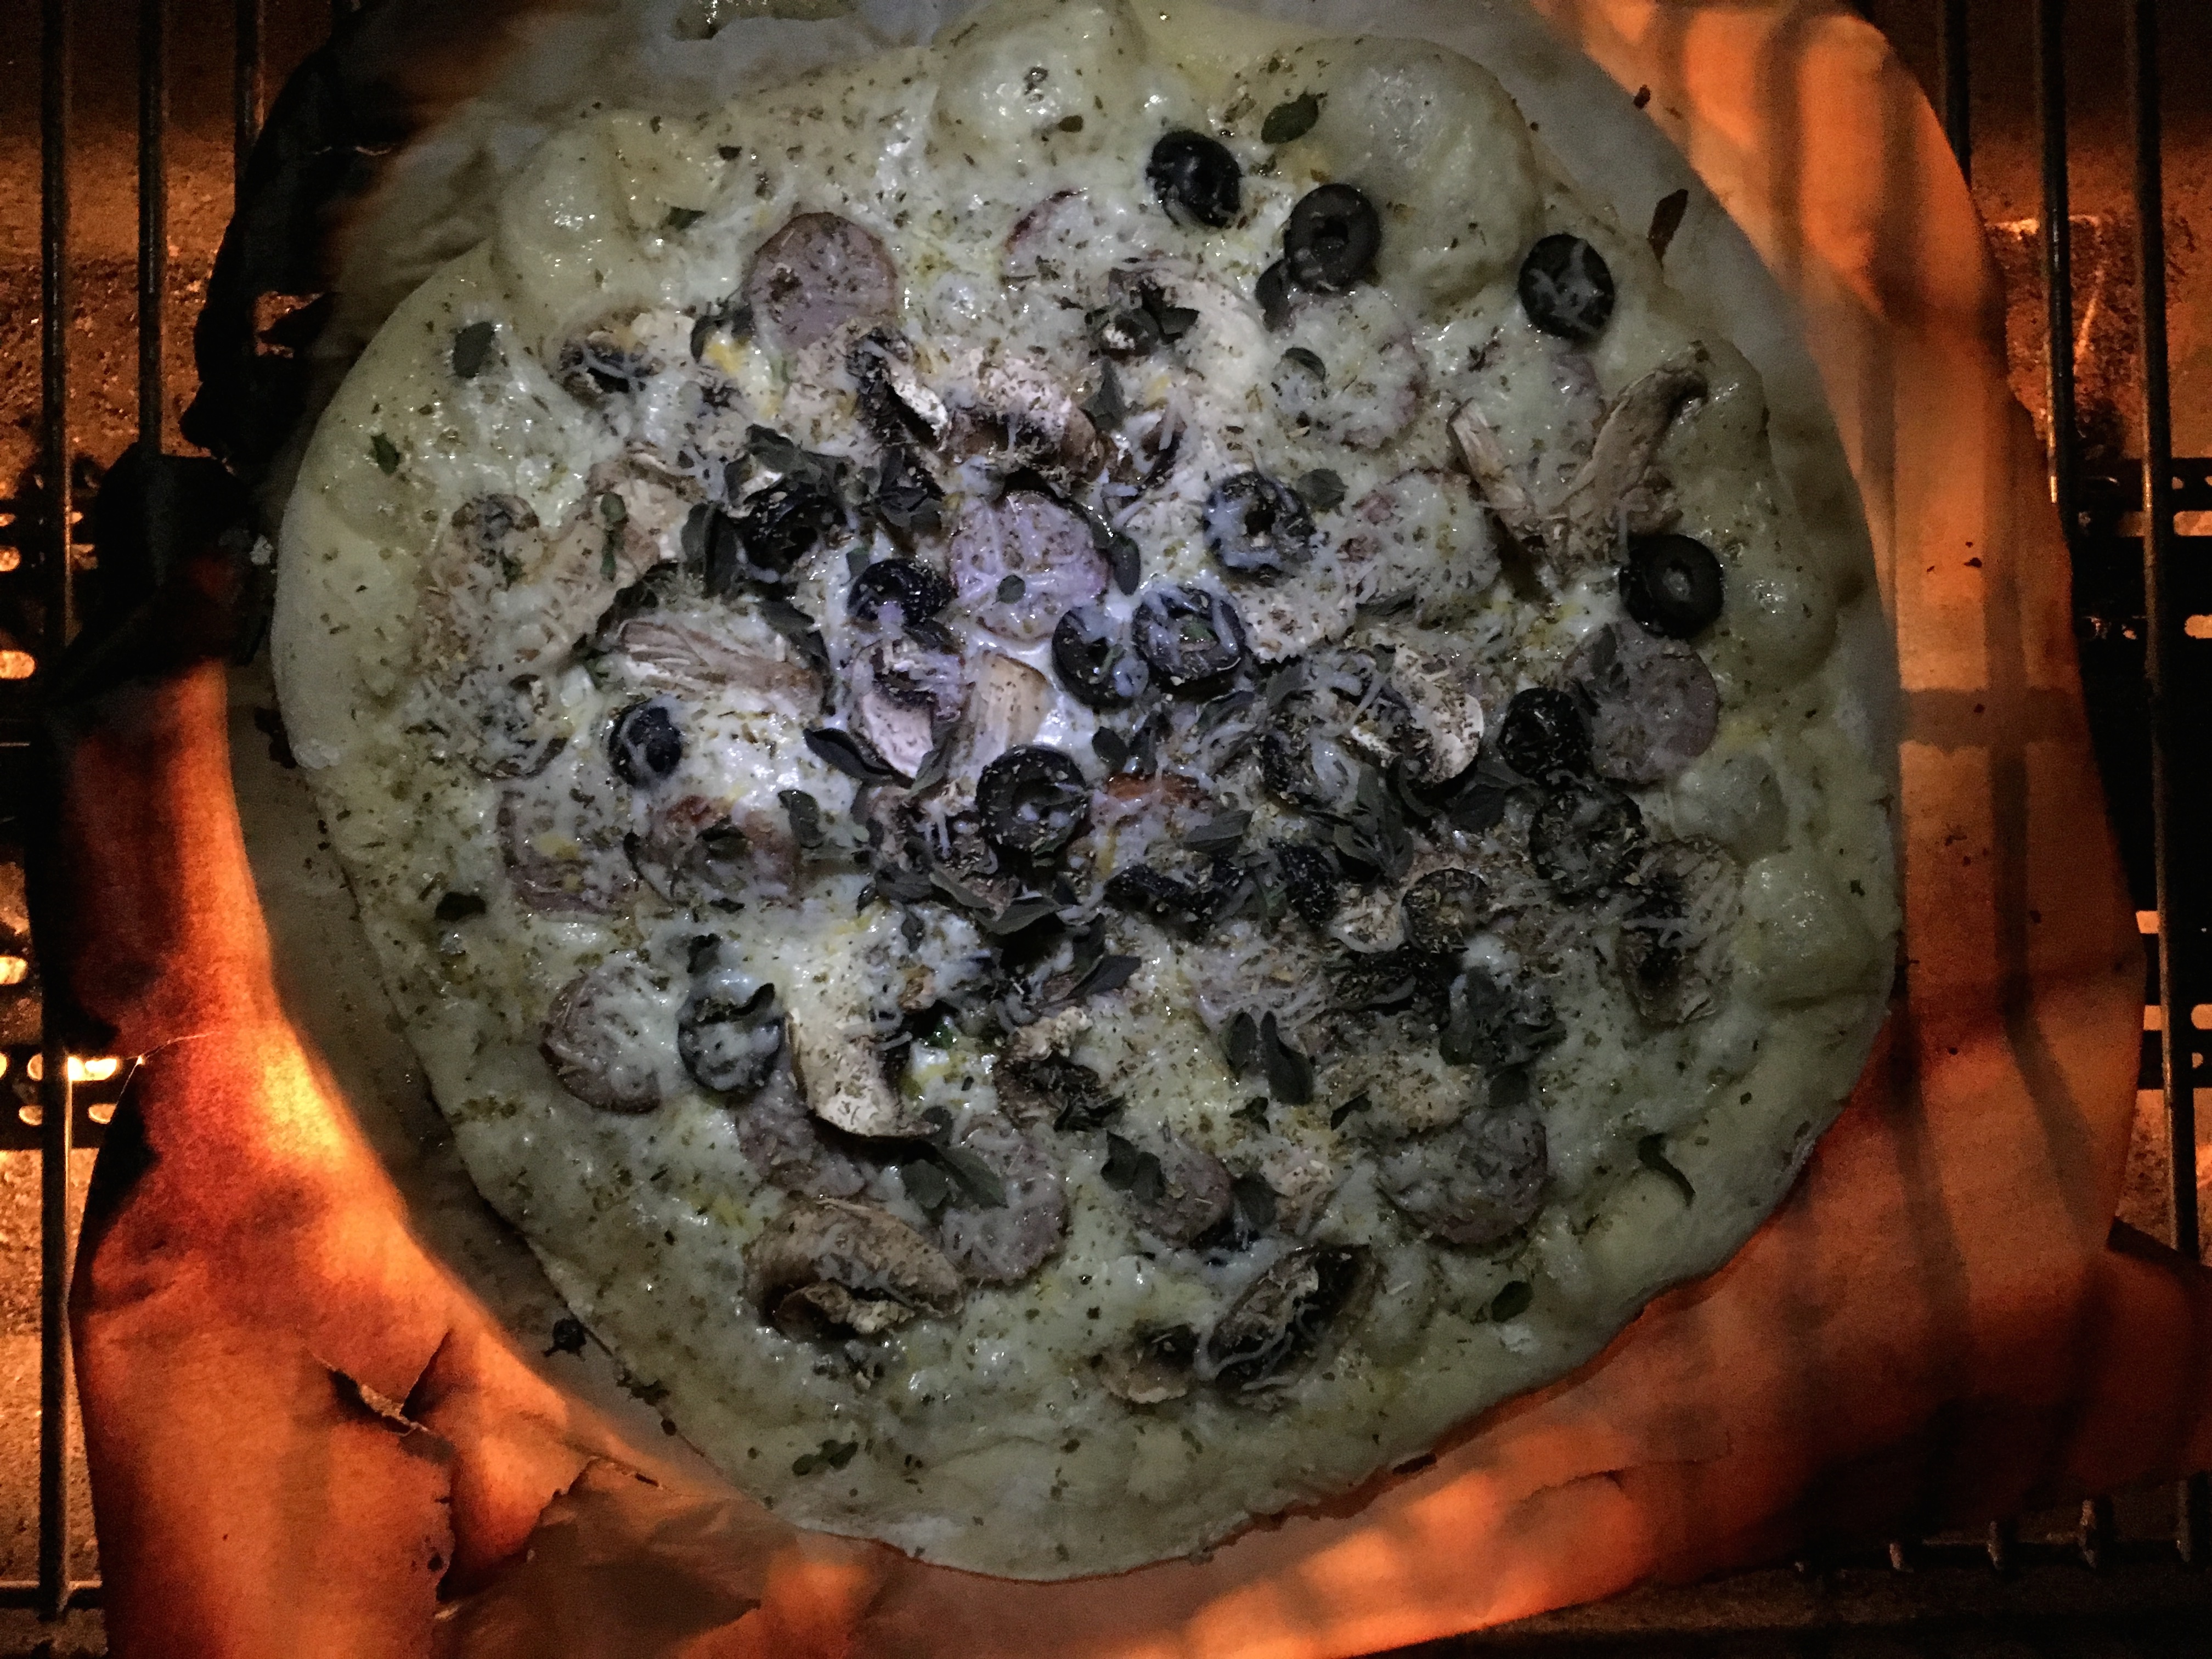
dish, food, produce, pizza